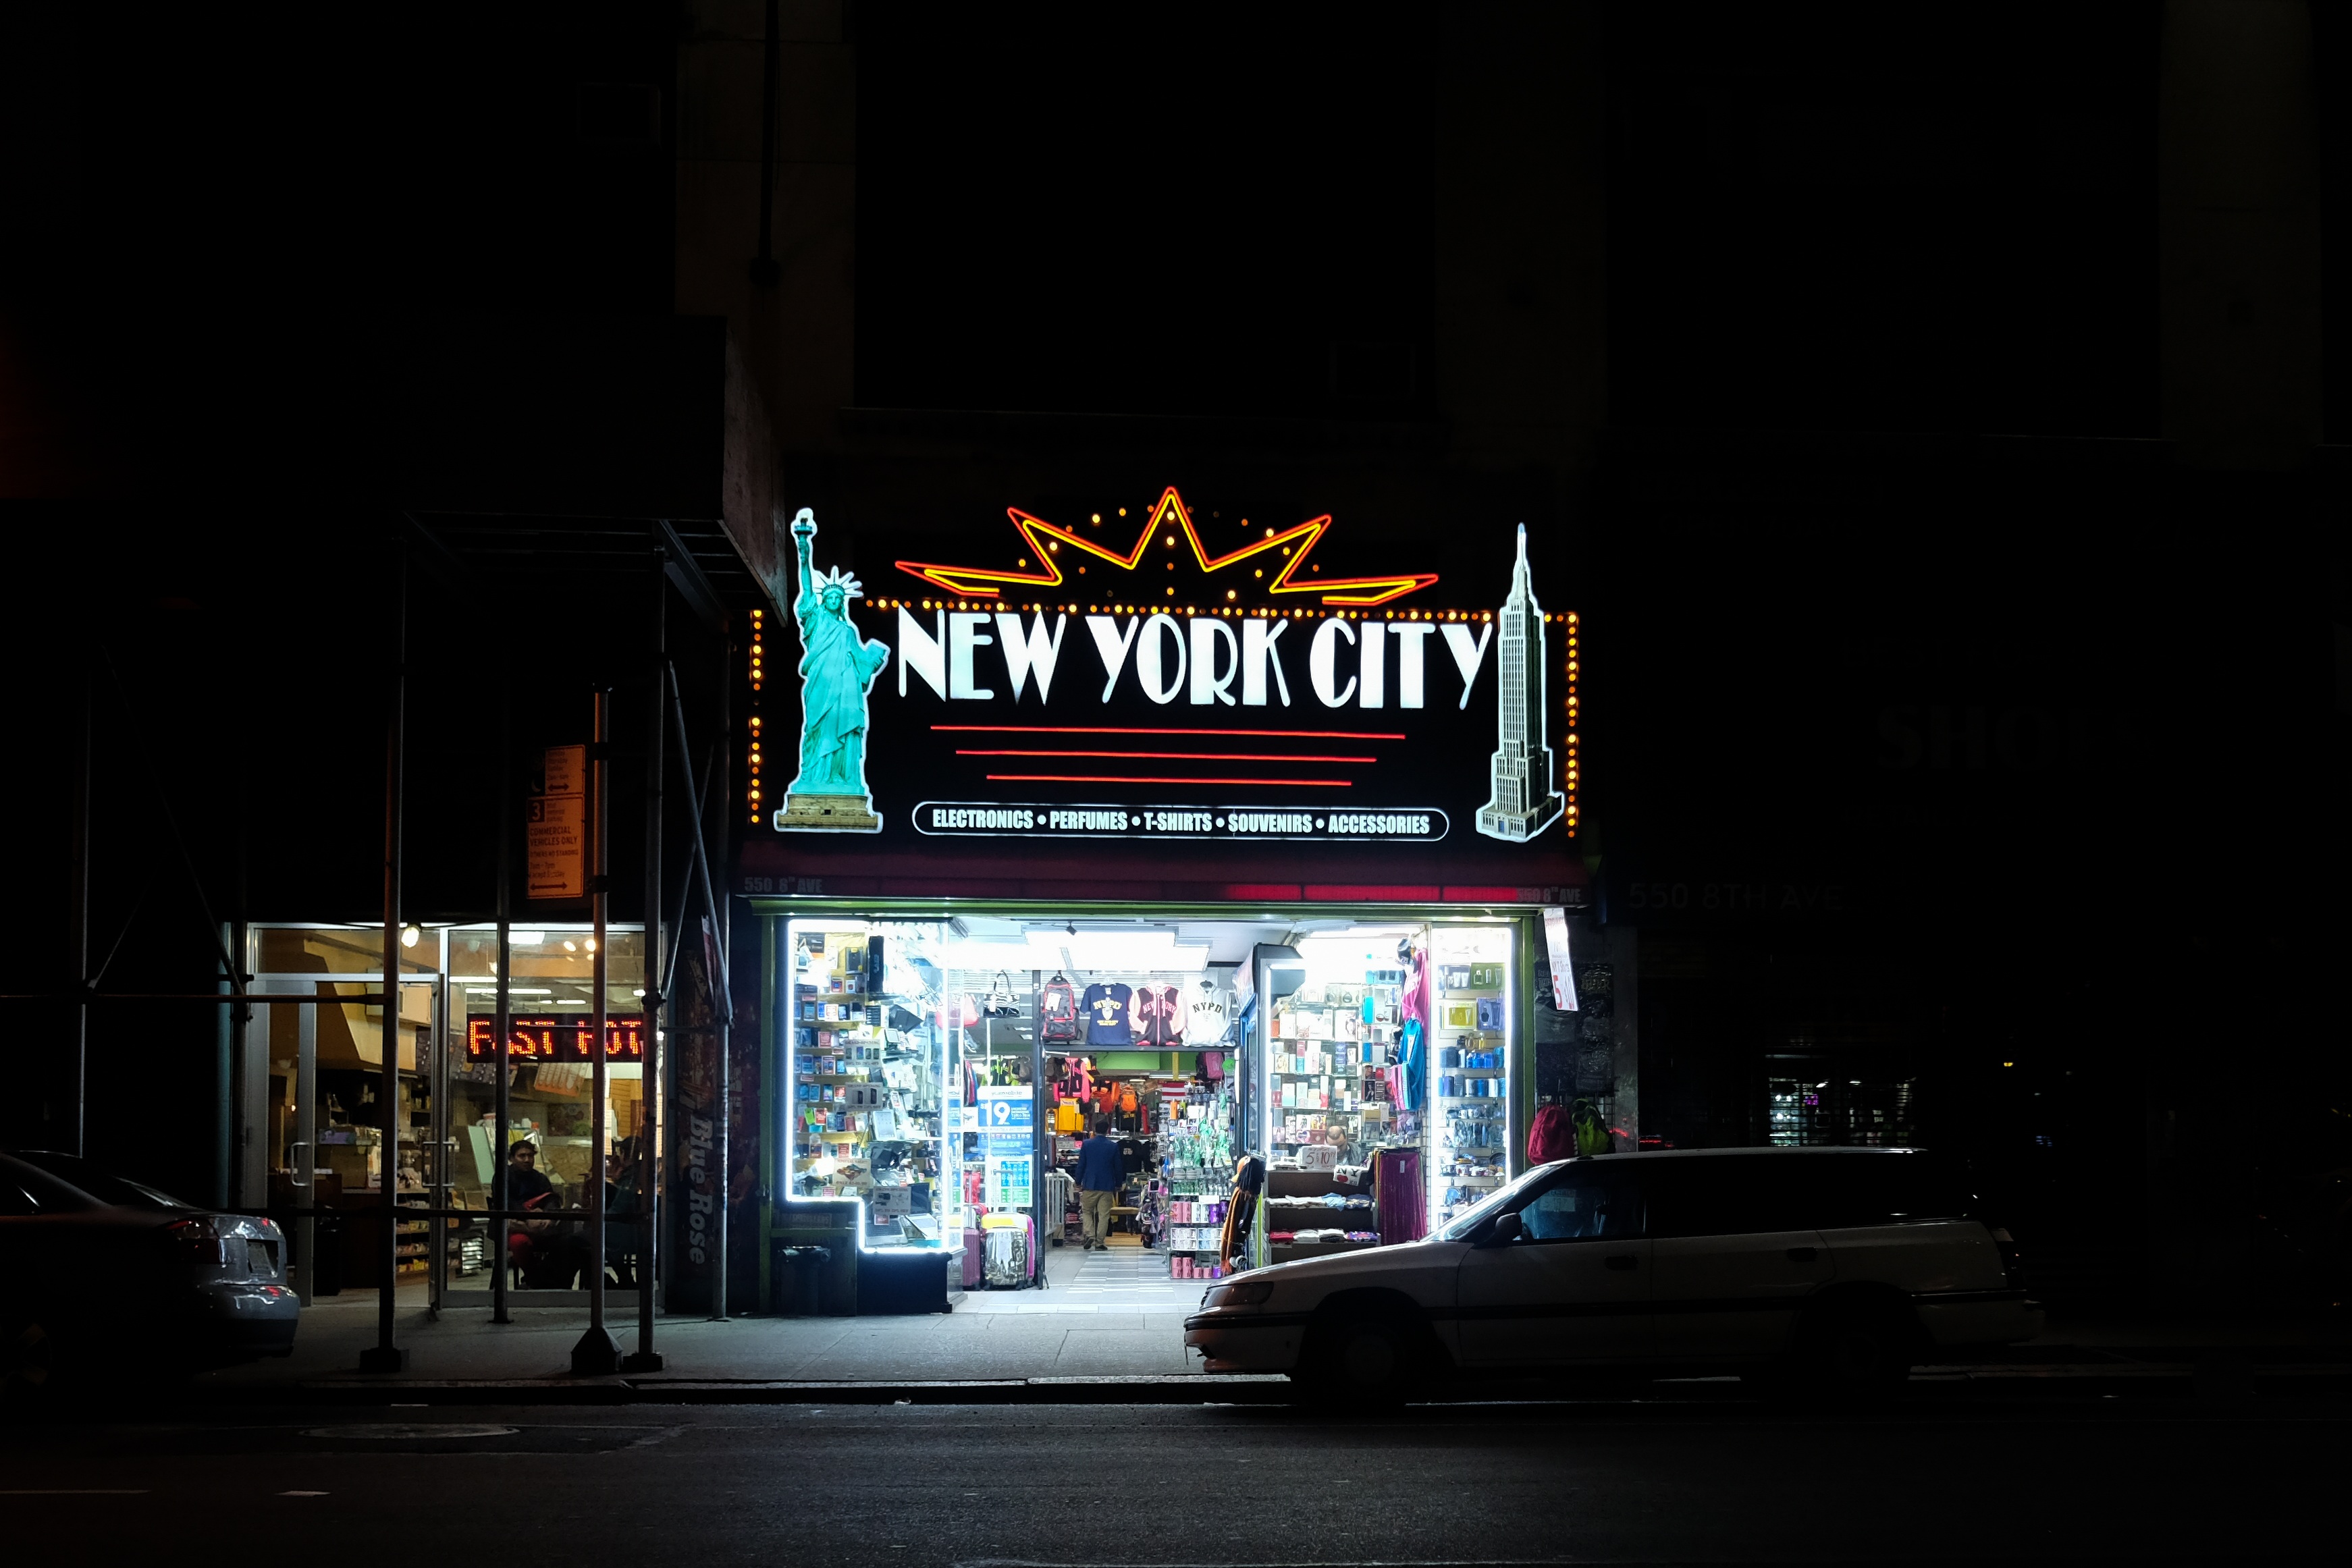
light, night, darkness, neon sign, stage, display device